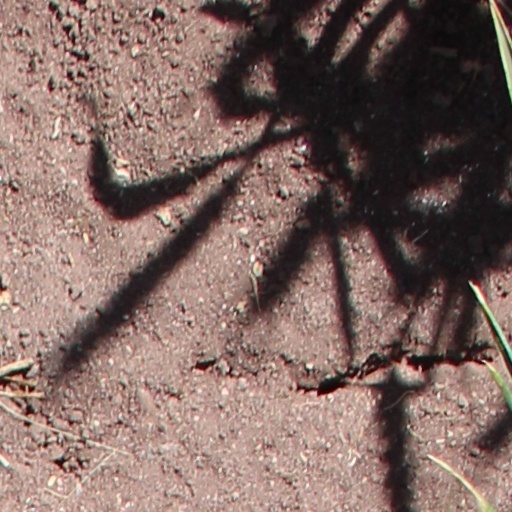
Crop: wheat